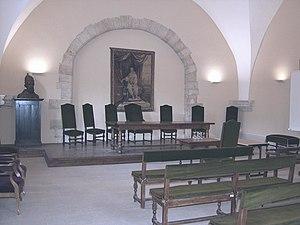
Salle des actes de l'UFR de Droit de Montpellier (Hérault). Photographie personnelle
La Faculté de droit et science politique de Montpellier est une unité de formation et de recherche composante de l'Université de Montpellier, pour la formation, les enseignements et la recherche en lien avec le droit et la science politique.
L'université Montpellier-I ou université Montpellier 1, héritière de l'université de Montpellier fondée en 1289, réunit des disciplines diverses telles que la médecine, la pharmacie, le droit et les sciences politiques, l'éducation physique, les sciences économiques, l'odontologie et les sciences de gestion. C'est aujourd'hui, la plus importante université de l'académie de Montpellier par le nombre de ses étudiants.